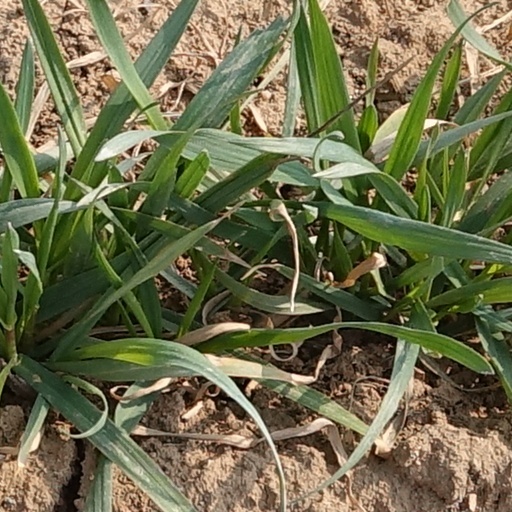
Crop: wheat